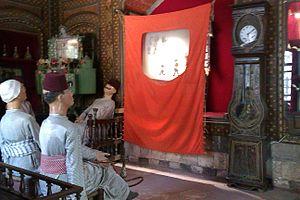
Le théâtre d'ombres syrien est inscrit dans la liste du patrimoine immatériel nécessitant une sauvegarde urgente de l'UNESCO depuis le 28 novembre 2018. Un personnage central du théâtre d'ombres syrien est Karakoz.